Architecture of England

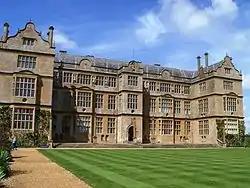
Montacute House, near Yeovil, Somerset. Built 1598

The major buildings of the Late Middle Ages and the first centuries of the Early Modern Period were constructed in the predominant late medieval European style of Gothic architecture. Art-historical periodisations are Early English or "First Pointed" (late 12th–late 13th centuries), Decorated Gothic or "Second Pointed" (late 13th–late 14th centuries), and Perpendicular Gothic or "Third Pointed" (14th–17th centuries). The architect and art historian Thomas Rickman's "Attempt to Discriminate the Style of Architecture in England", first published in 1812, divided Gothic architecture in the British Isles into three stylistic periods. Rickman identified the period of architecture from William the Conqueror to Henry II as "Norman"; from Richard the Lionheart to Edward I as "Early English"; the reigns of Edward II and Edward III as "Decorated", and from Richard II to Henry VIII as "Perpendicular".